Hindu–German Conspiracy Trial

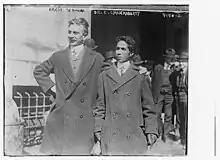
Ernst Sekunna and Chandra Chakraverty

The arrests started in March 1917, with Chandra Kanta Chakraverty "a thin-faced, falsetto-voiced Hindu, a native of Bengal, and a speaker of many languages", and the German, Ernst Sekunna, being arrested on charges of conspiracy. Most of the others were arrested on April 8, including Franz Bopp, the German Consul General for San Francisco, E. H. von Schack, Deus Dekker and Wilhelm von Brincken. The Indian Nationalists were accused of taking "advantage of American neutrality to plot on American soil against the allies" at "the expense of the laws and hospitality of the United States". The two men had also taken out trade names to do business as "The Oriental Society", "The Oriental Kitchen", and the "Oriental Review", and purchased of land in an isolated part of New York State.